Bamboo (2023 film)

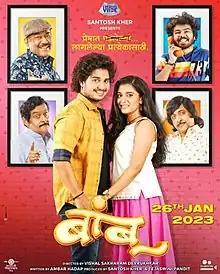
Theatrical release poster

Bamboo is a 2023 Indian Marathi-language drama film directed by Vishal Devrukhkar and produced by Creative Vibe Productions. It stars Abhinay Berde, Vaishnavi Kalyankar Parth Bhalerao, Shivaji Satam and Samir Choughule. The film was theatrically released on 26 January 2023.